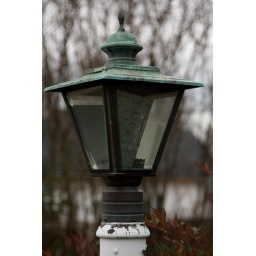
This was the front lamp at Uncle Earl's house in Athens. I thought the patina required a shot!